Toryglen Regional Football Centre

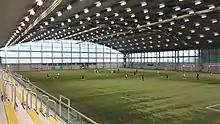
Indoor pitch at its full extent during an amateur match

Toryglen cost approximately £17 million to build, with funding from Glasgow City Council and sportscotland. It was constructed by "CBC" and uses turf from "Greenfields" The centre opened for business in April 2009, with the official opening in August of that year; Scotland's most-capped player Kenny Dalglish was the special guest at the ceremony.